Ridge Racer (2004 video game)

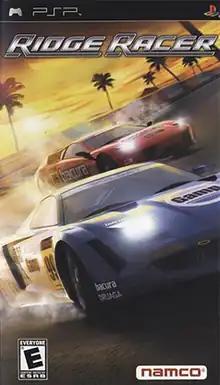
North American version cover art

Ridge Racer, released in Japan as , is a 2004 racing video game developed and published by Namco for the PlayStation Portable. An installment in the Ridge Racer series, it was released as a global launch title for the system, on 12 December 2004 in Japan and overseas in 2005. "Ridge Racer" has been described as a 'compilation' of the series, featuring tracks, cars and remixed soundtrack from previous titles of the 1990s. Gameplay-wise, it marked the change from the "classic" style last seen in "Ridge Racer V" to the new drifting mechanic and nitrous boost that the series would incorporate from there on, including on "Ridge Racer 6" and "Ridge Racer 7".